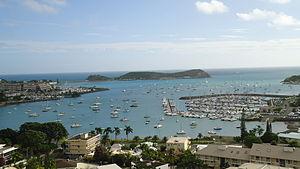
Vue sur la baie de l'Orphelinat depuis le Mont Vénus à Nouméa